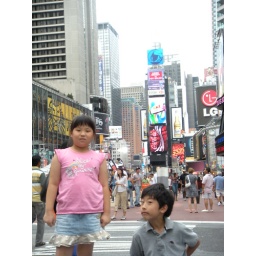
On the blue screen in Time Square is a square shaped screen.